Pandoh Dam

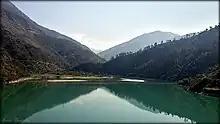
View of Pandoh Lake from Chandigarh-Manali NH-21

Pandoh Lake is created by Pandoh Dam and is located about upstream from Mandi on the River Beas.